Duke Blue Devils

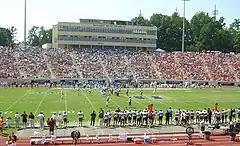
Wallace Wade Stadium, home to Duke football and site of the 1942 Rose Bowl.

The most famous Duke football season came in 1938, when Wallace Wade was head coach and the "Iron Dukes" were born. Wade shocked the college football world by leaving Alabama for Duke in 1930, later rationalizing the move by saying that Duke shared his belief that a school should provide its athletes with a strong academic background. Wade's success at Alabama (three national championships) translated well to Duke's program, most notably in 1938, when his "Iron Dukes" went unscored upon the entire regular season. Duke reached their first Rose Bowl appearance, where they lost 7–3 when USC scored a touchdown in the final minute of the game on a pass from a second-string quarterback to a third string tight end. Wade's Blue Devils lost another Rose Bowl to Oregon State in 1942, this one held at Duke's home stadium in Durham, North Carolina due to Pearl Harbor. Wade's achievements placed him in the Hall of Fame.